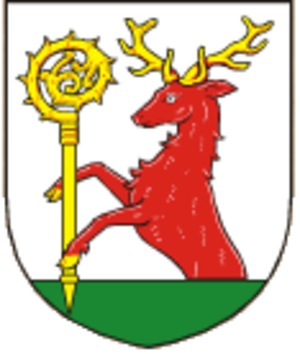
Ústín est une commune du district et de la région d'Olomouc, en République tchèque. Sa population s'élevait à 436 habitants en 2018.